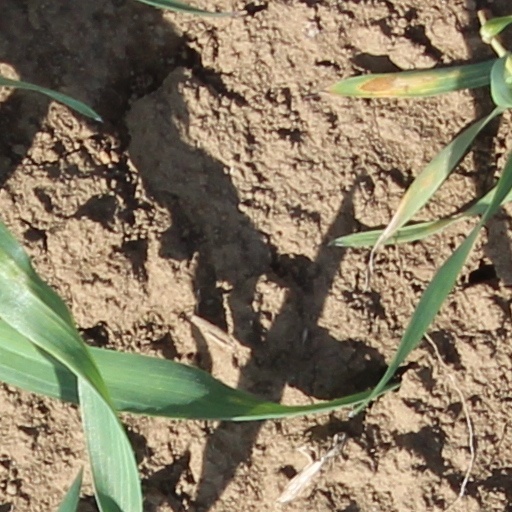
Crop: wheat